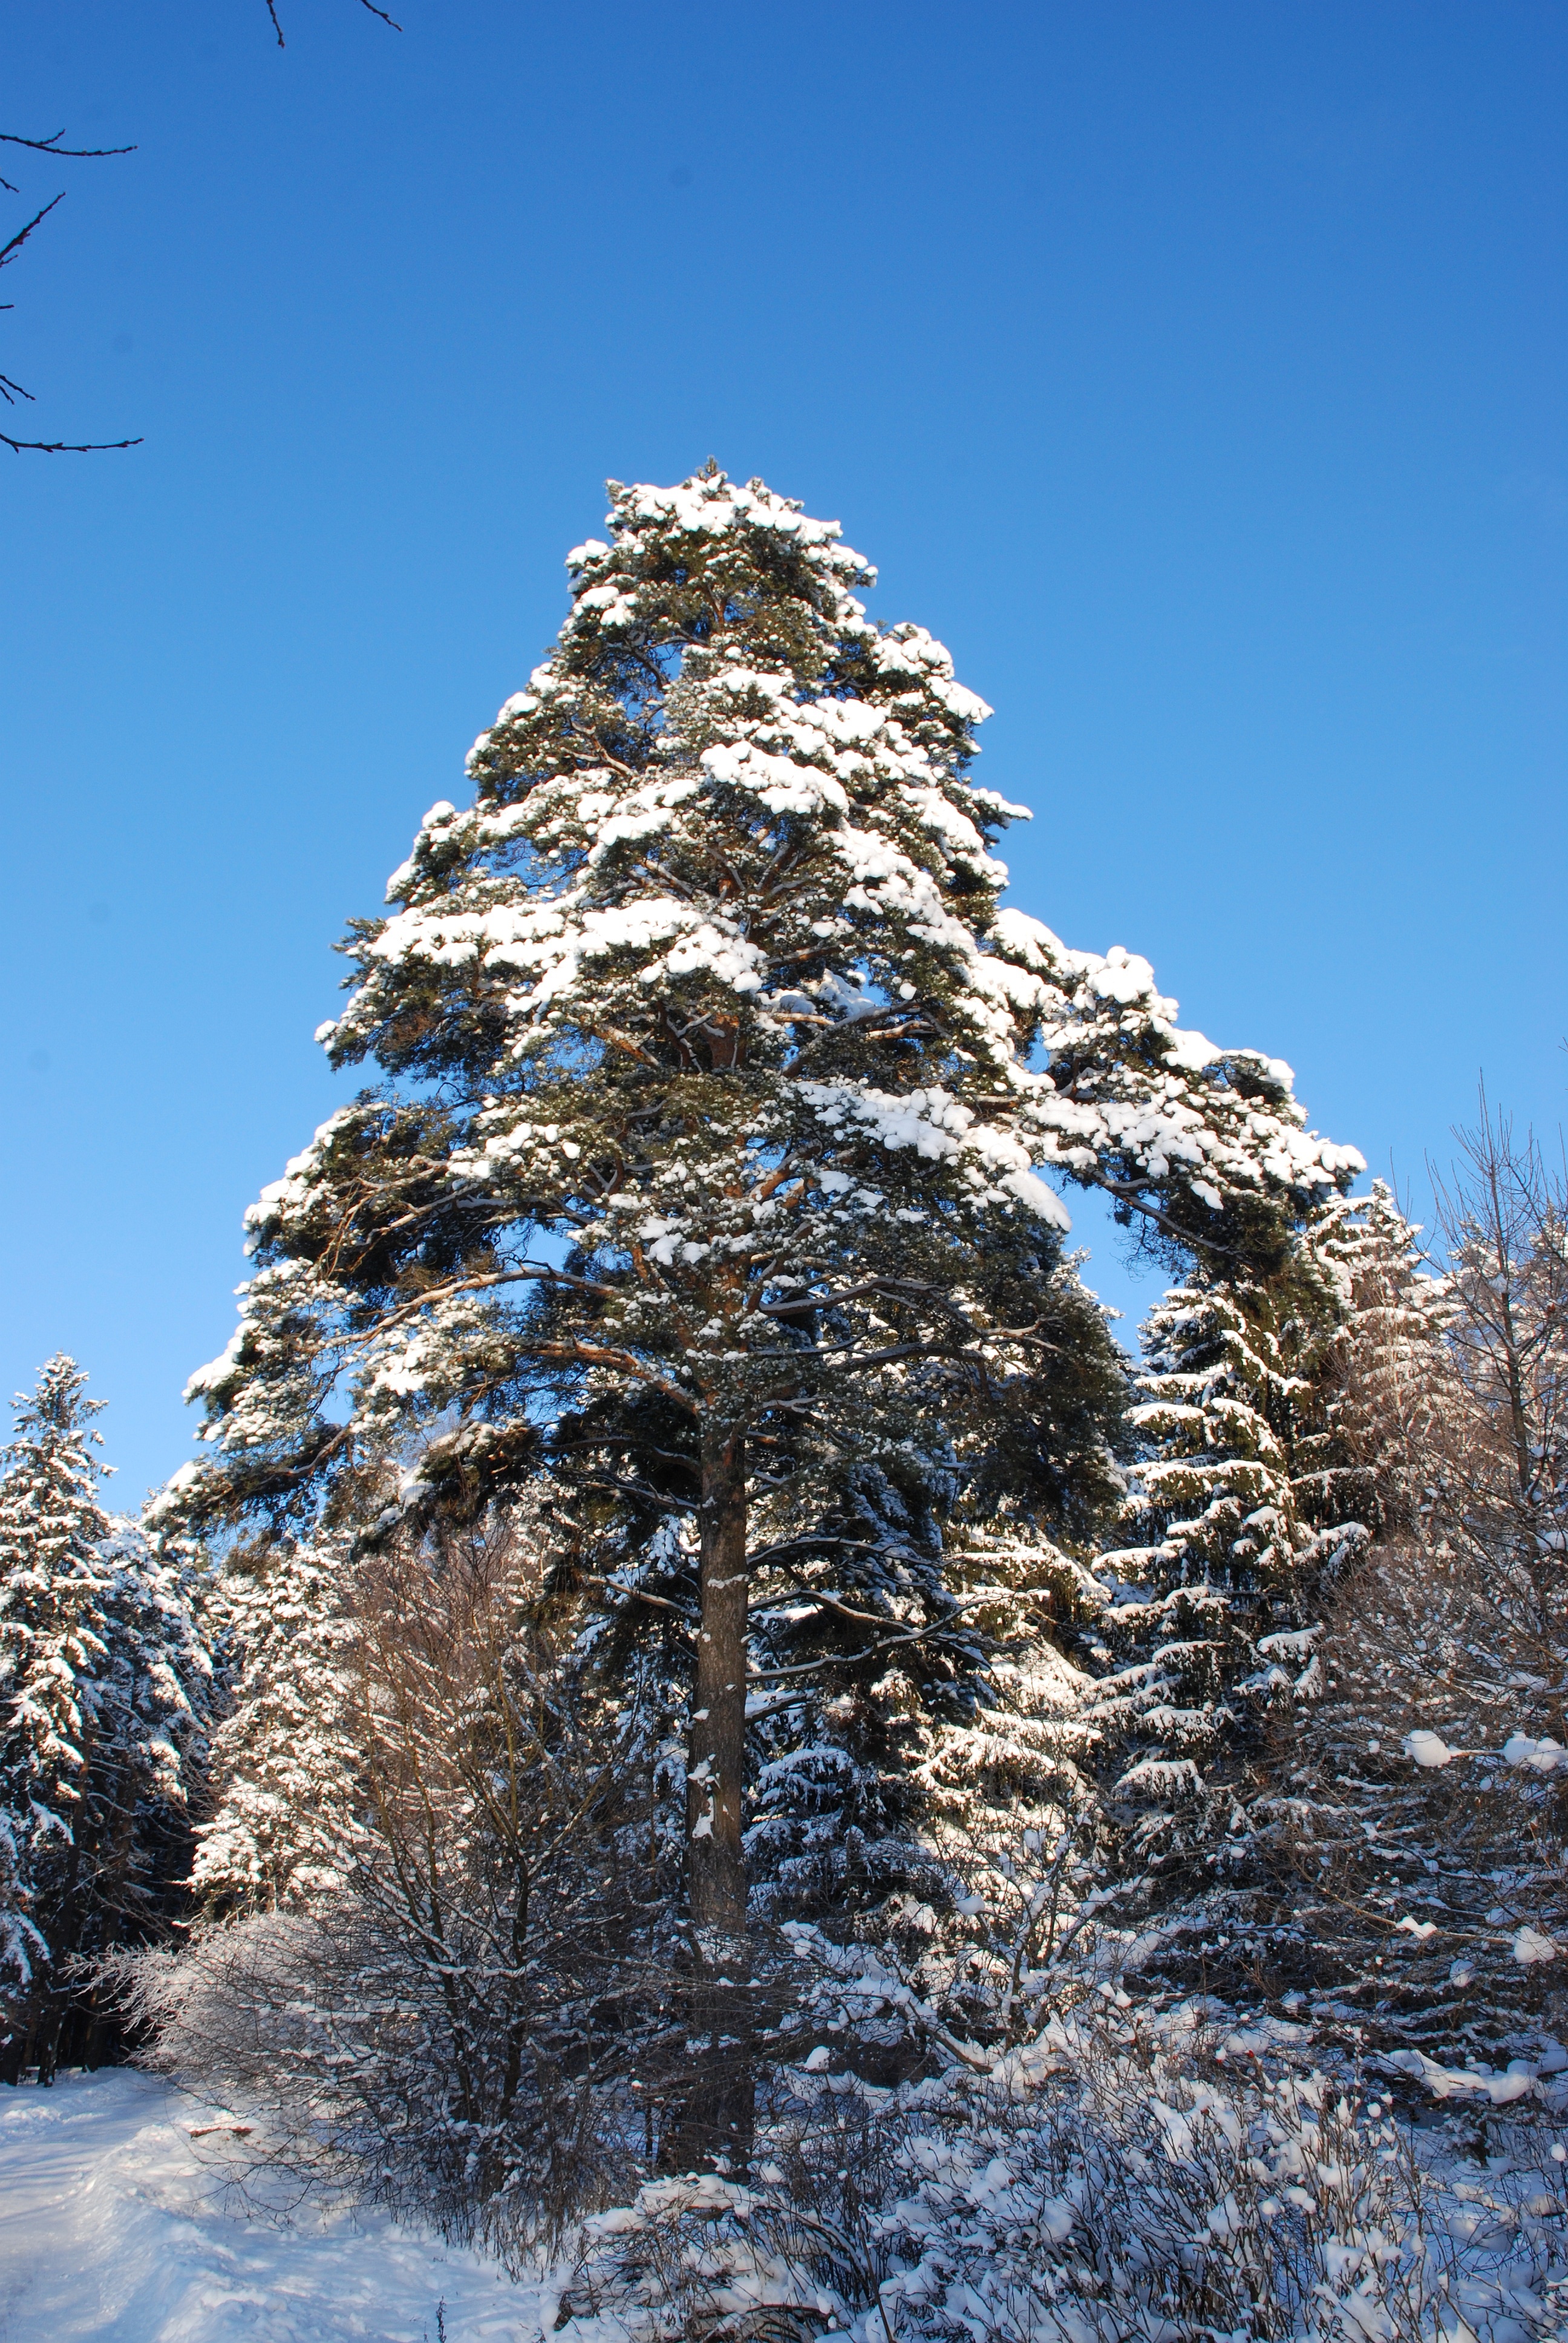
landscape, tree, nature, forest, rock, wilderness, mountain, snow, winter, plant, flower, frost, mountain range, europe, weather, nikon, fir, season, ridge, summit, cool image, spruce, moscow, nikkor, russia, d80, ecosystem, moskau, 18135mmf3556g, 18135mm, nikond80, zelenograd, moscou, woody plant, mountainous landforms